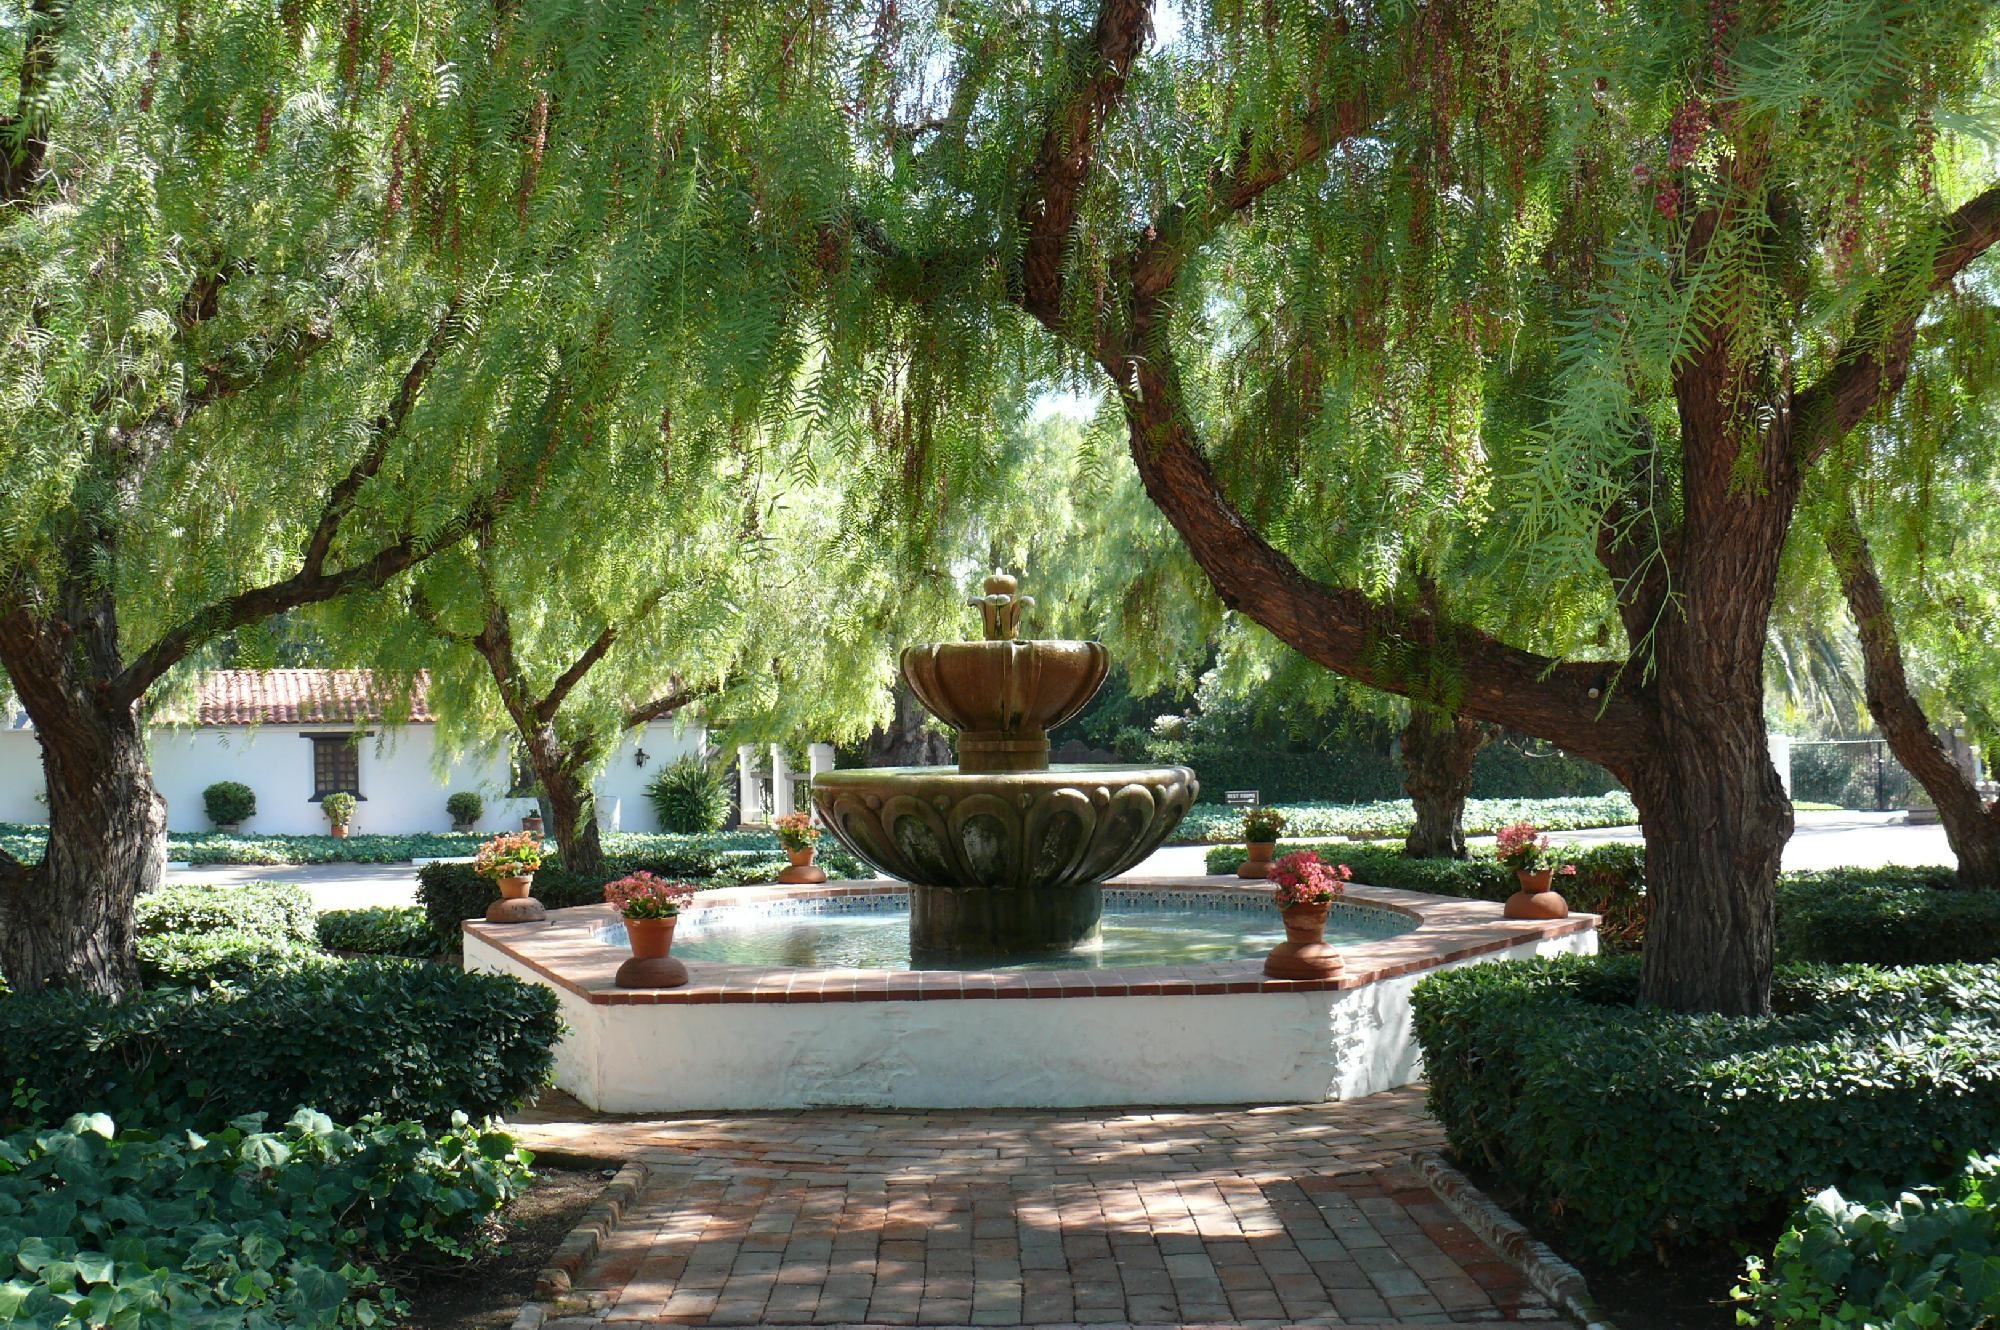
tree, plant, flower, botany, garden, mission, fountain, botanical garden, estate, san diego